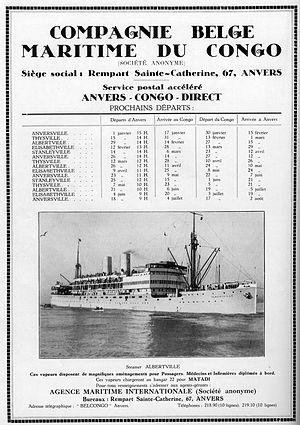
La Compagnie maritime belge, ou anciennement Compagnie belge maritime du Congo, est un groupe établi à Anvers opérant principalement dans l'industrie et le transport maritime.